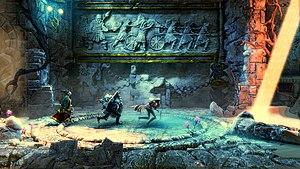
Trine 2 est un jeu vidéo de plates-formes et de réflexion sorti en 2011 sur Windows, Mac OS X, Linux, PlayStation 3 et Xbox 360, en 2012 en tant que jeu de lancement de la Wii U et en 2013 en tant que jeu de lancement de la PlayStation 4. Il a été développé par Frozenbyte et édité par Atlus. Il s'agit de la suite de Trine, sorti en 2009.